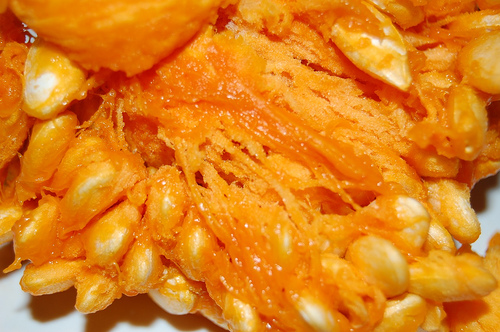
user: Given an image and a question. Answer the question in a short answer. Question: What type of plant does this come from? Short Answer:
assistant: pumpkin